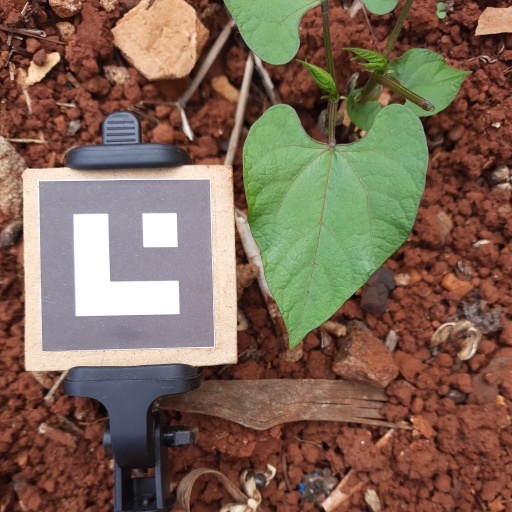
Observations: wavy surface, no eating holes, under cloudy sky